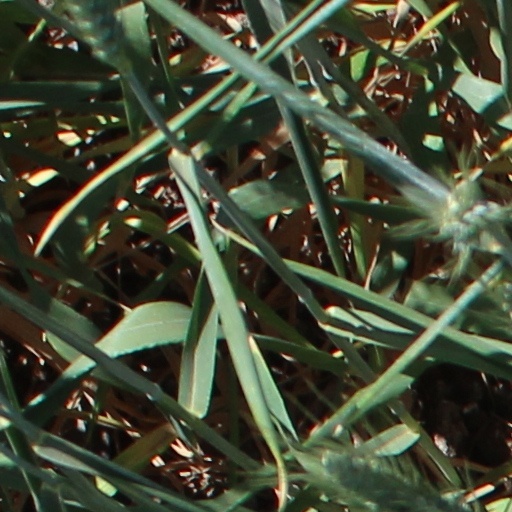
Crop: wheat